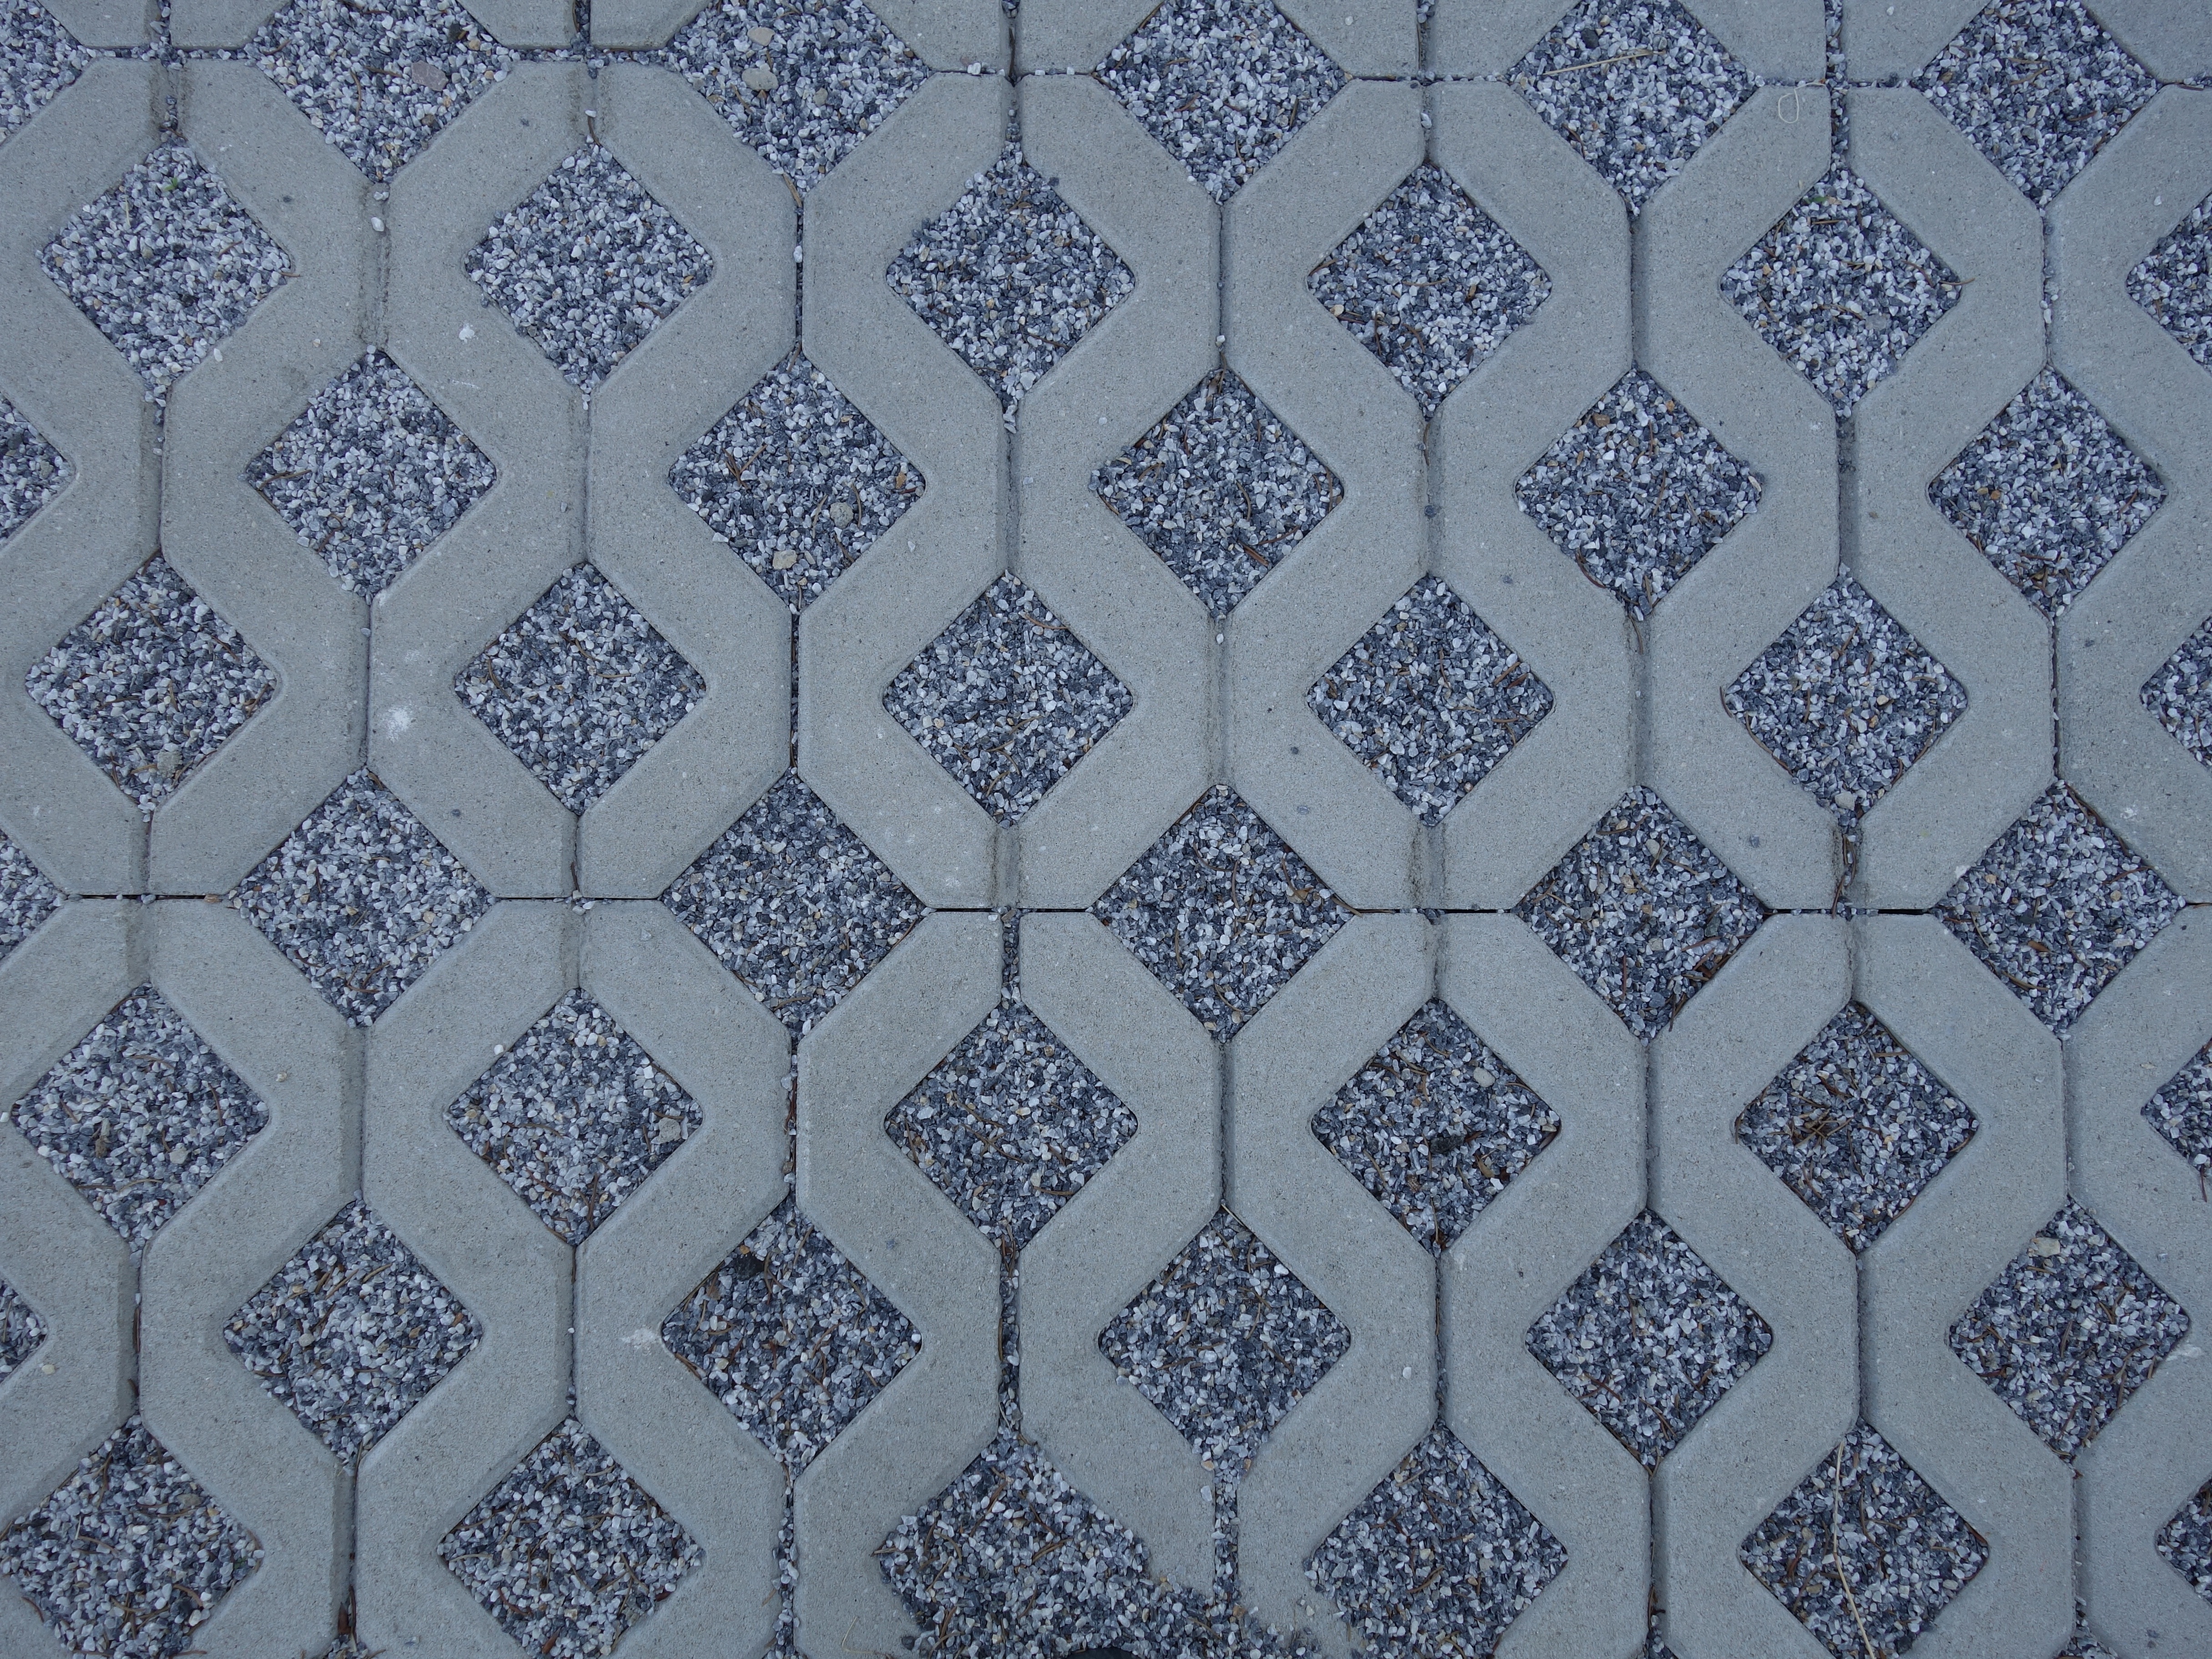
ground, texture, floor, pattern, line, pebble, blue, concrete, circle, interior design, textile, grey, stones, art, design, pebbles, symmetry, wallpaper, flooring, regularly, rauh, concrete brick